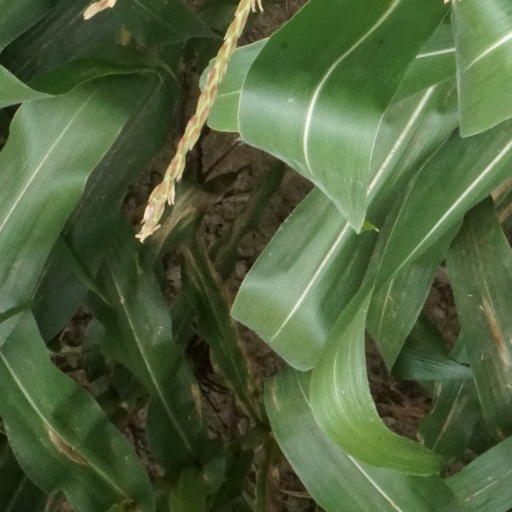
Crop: maize; corn